Music venue

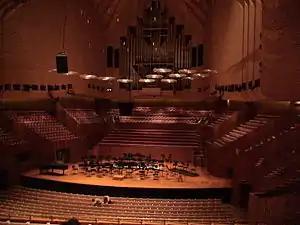
The Sydney Opera House's Concert Hall is an example of a large indoor classical music venue. It is home of the Sydney Symphony Orchestra. The rest of the building contains other amenities common at such music venues, such as cafés, restaurants, bars, and retail outlets.

A music venue is any location used for a concert or musical performance. Music venues range in size and location, from a small coffeehouse for folk music shows, an outdoor bandshell or bandstand or a concert hall to an indoor sports stadium. Typically, different types of venues host different genres of music. Opera houses, bandshells, and concert halls host classical music performances, whereas public houses ("pubs"), nightclubs, and discothèques offer music in contemporary genres, such as rock, dance, country, and pop.